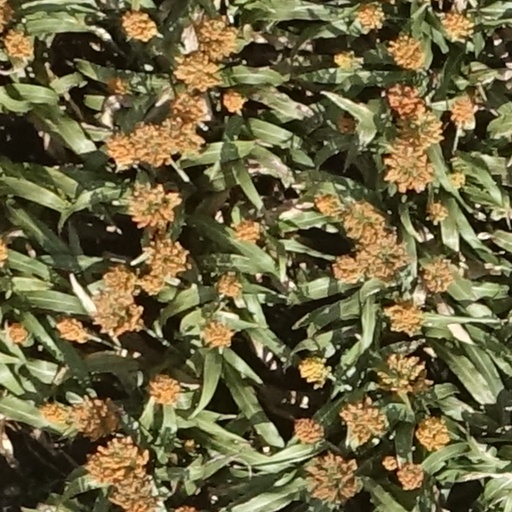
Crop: sorghum